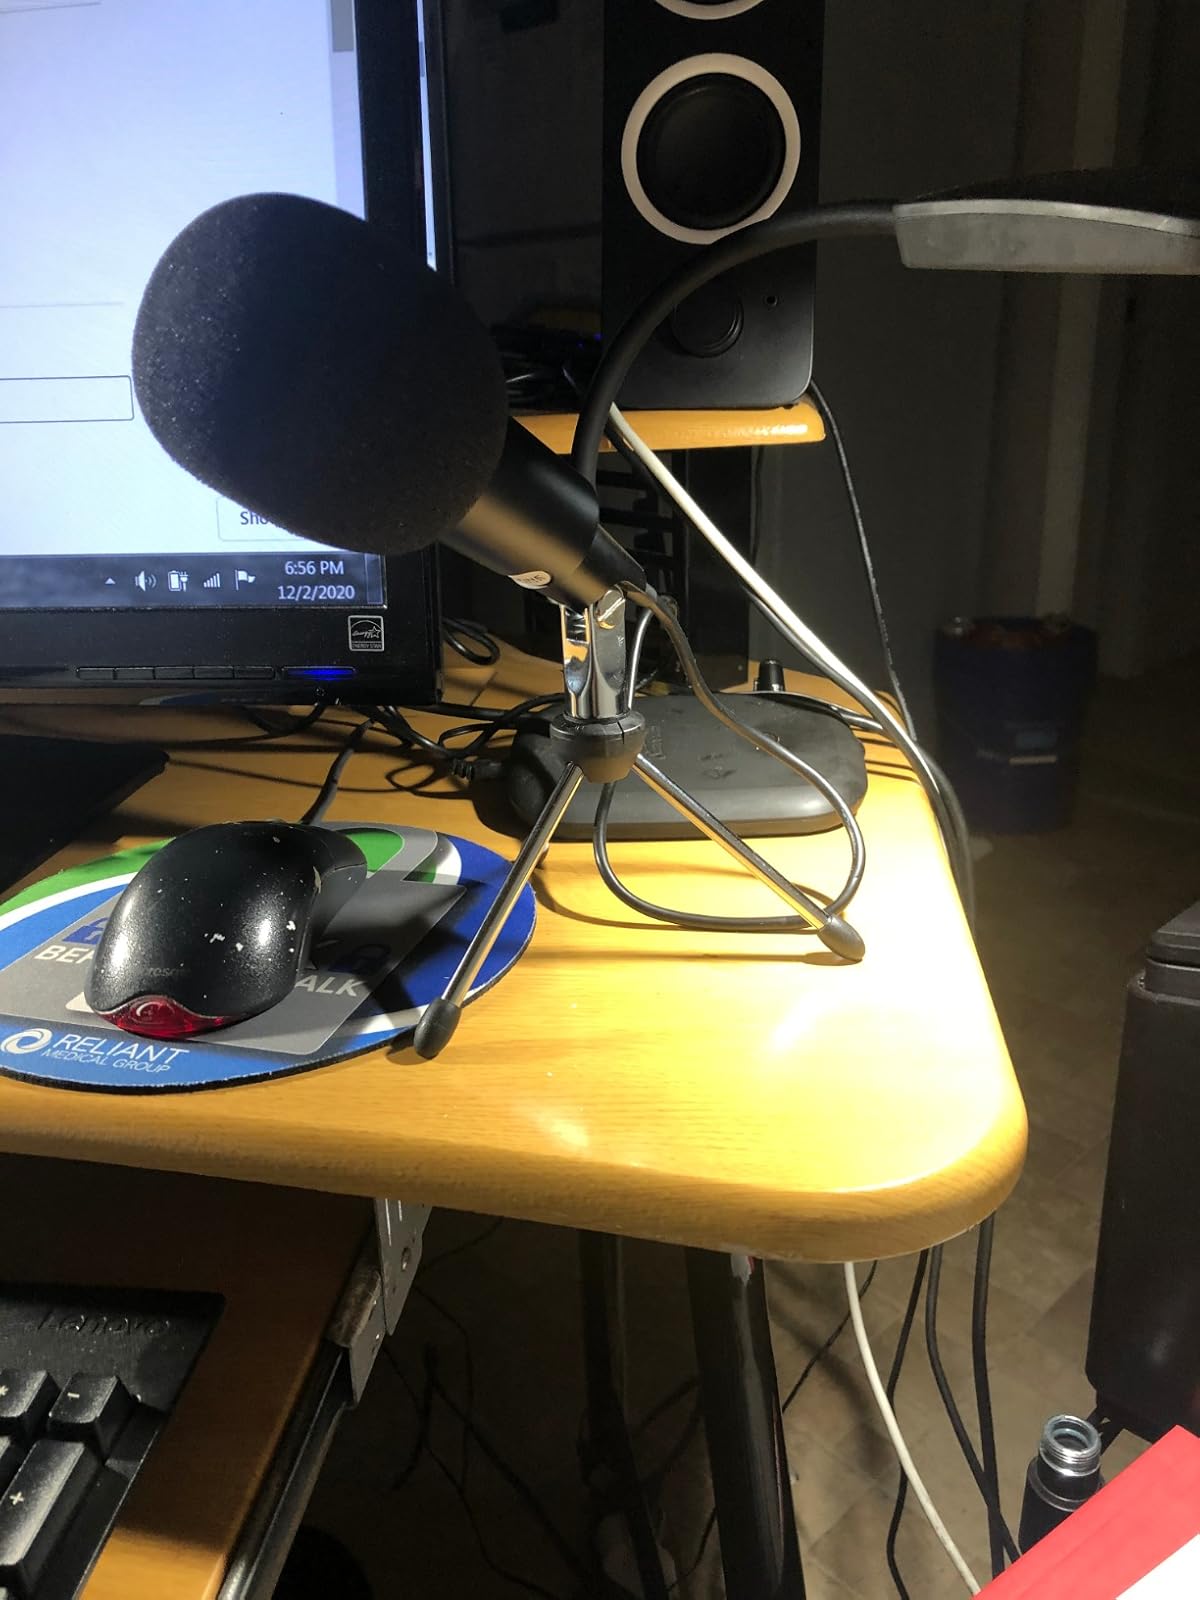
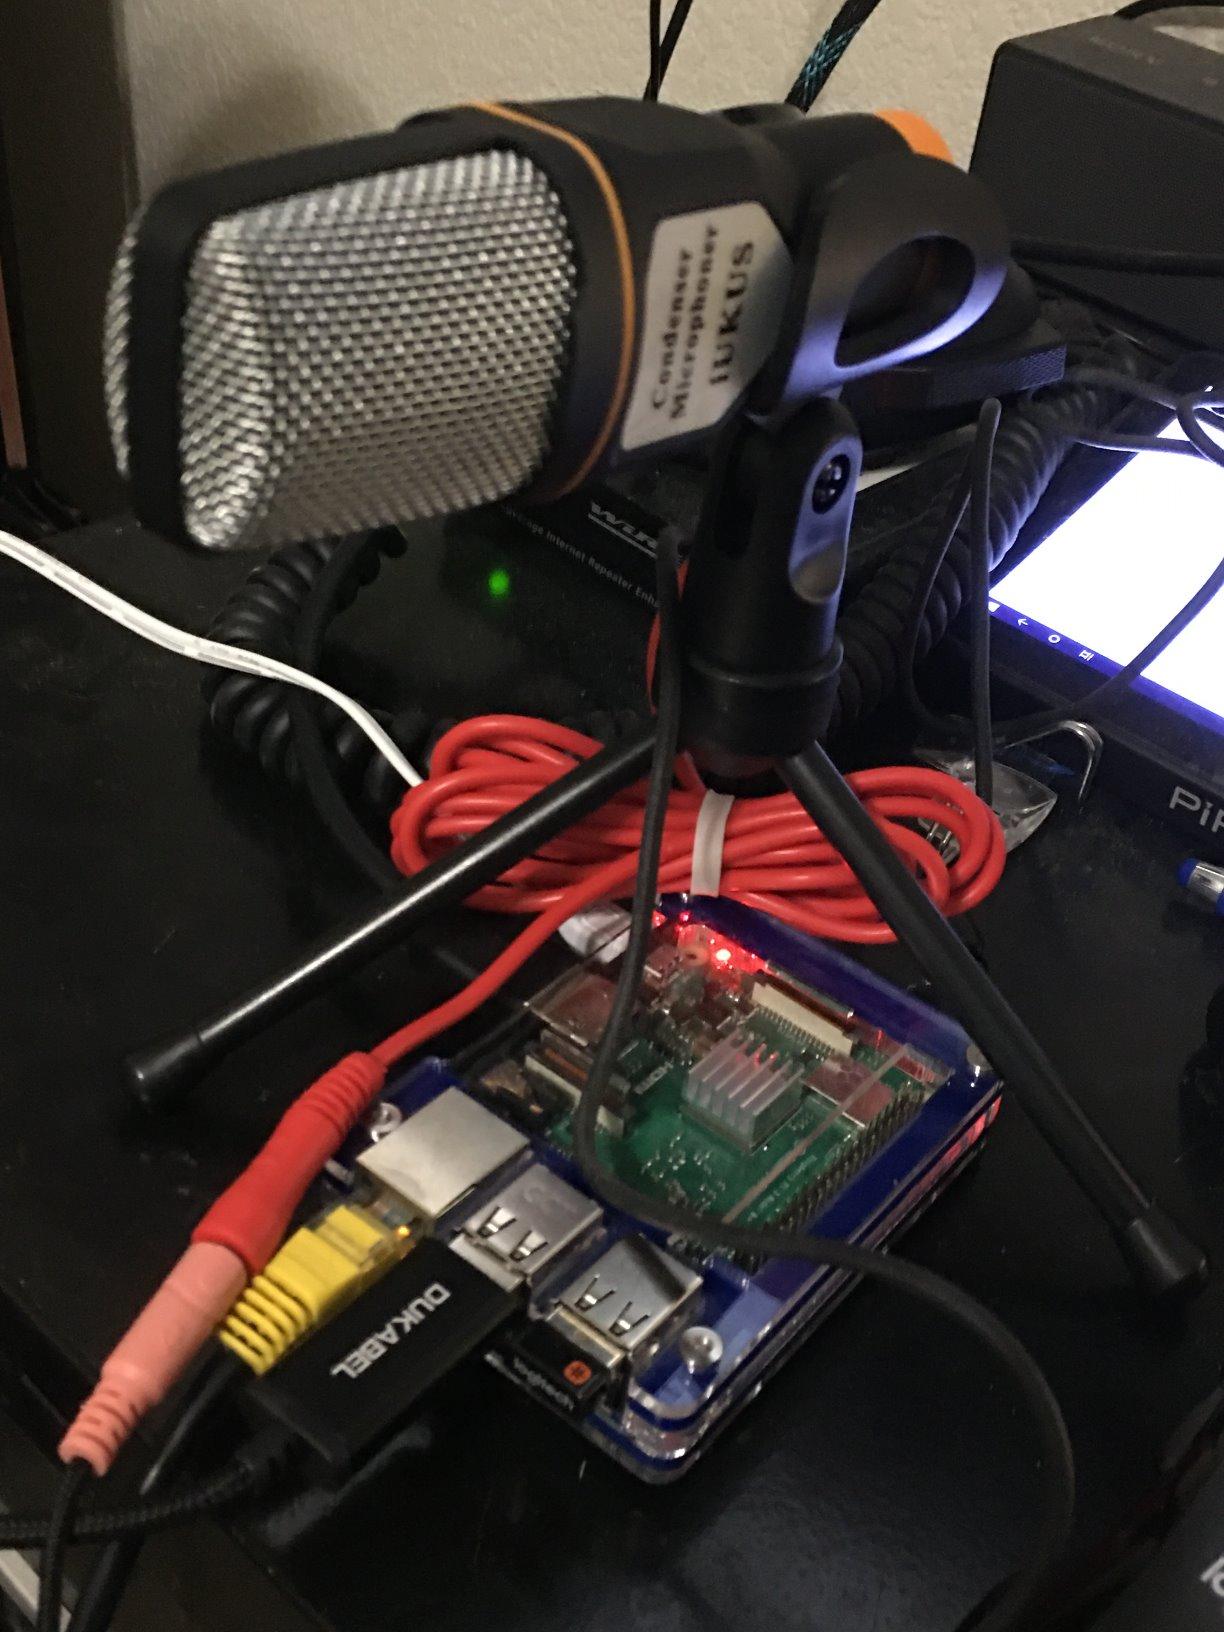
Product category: microphone
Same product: no